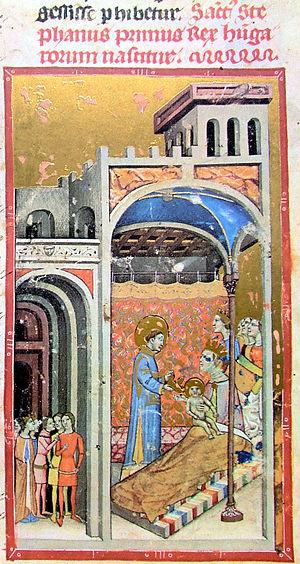
Fille d'un gyula de Transylvanie, Sarolt ou Sarolta épousa le souverain hongrois Géza et fut la mère de saint Étienne, premier roi de Hongrie.
Les conjointes des souverains hongrois recevaient le titre de leur époux, les rois de Hongrie. Le titre de reine de Hongrie fut donc porté indifféremment par les épouses royales et par les deux souveraines en titre que connut la Hongrie : Marie Iʳᵉ de Hongrie et Marie-Thérèse d'Autriche.
Étienne Iᵉʳ ou saint Étienne, né vers 975 et mort le 15 août 1038, fonde le royaume de Hongrie dont il devient le roi en 1000 ou en 1001. Canonisé en 1083 pour l'évangélisation de son pays, il est aujourd'hui considéré comme le saint patron de la Hongrie.